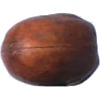
Label: nut_pecan